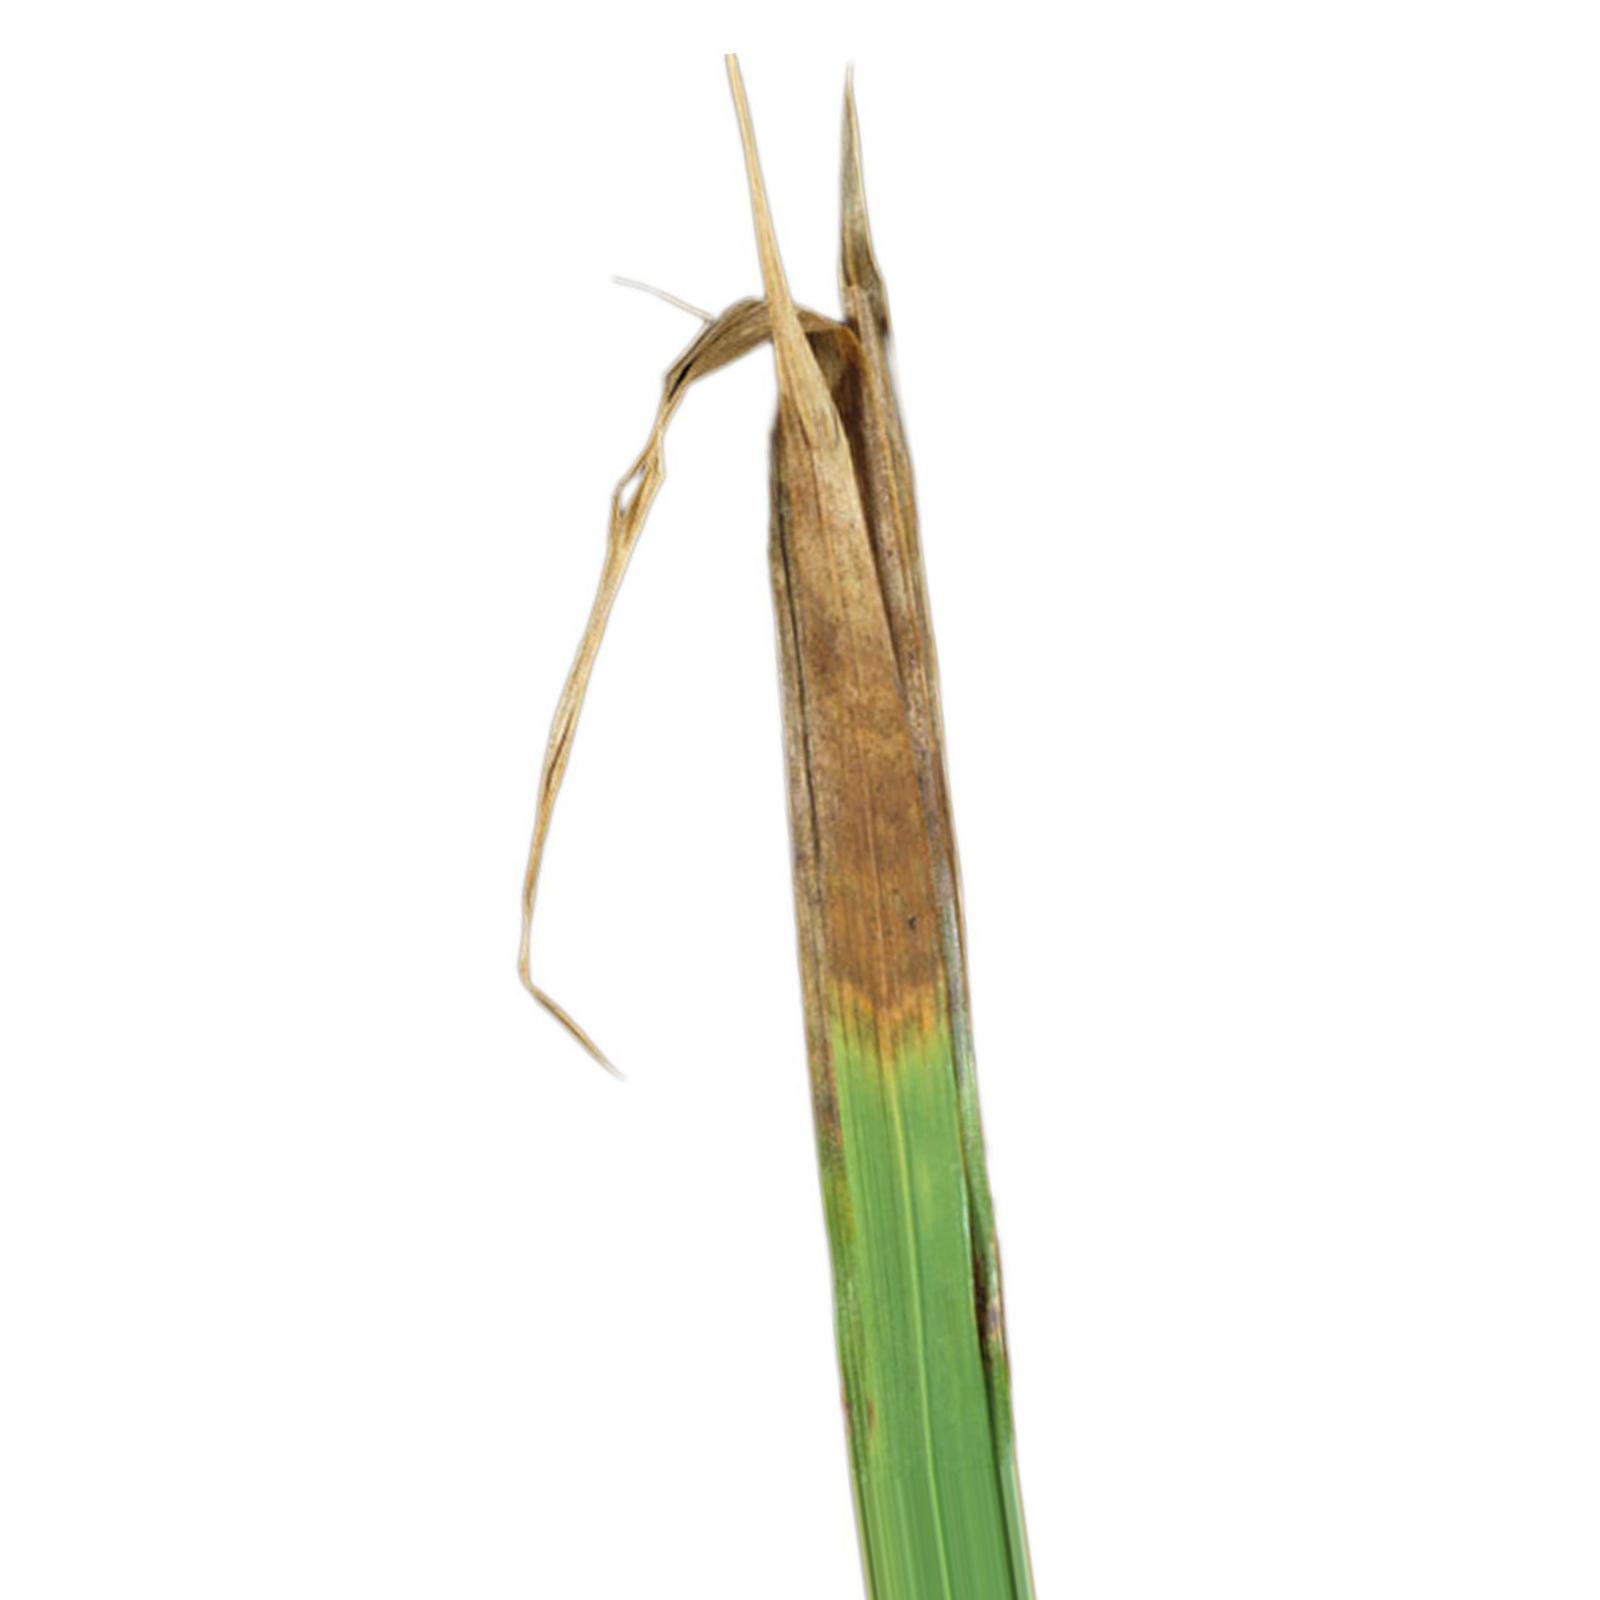
Nhãn: Bệnh Cháy lá ( Leaf scald )